Frances Burgess

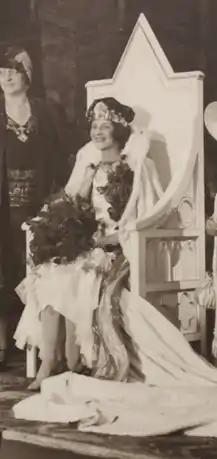
Burgess in 1930

Frances Burgess (1910–1993) was an English woman and the first person to be crowned the national Cotton Queen in 1930. She held the position for one year, travelling the country to promote business and meeting high-ranking politicians. After her term, she returned to her job as a weaver in a cotton mill.